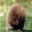
Label: porcupine